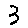
Label: 3